Non-stick surface

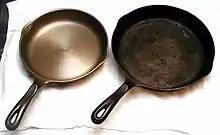
Cast iron skillets, before seasoning (left) and after several years of use (right)

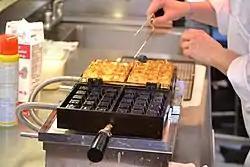
Commercial waffle iron requiring seasoning

Cast iron, carbon steel, stainless steel and cast aluminium cookware may be seasoned before cooking by applying a fat to the surface and heating it to polymerize it. This produces a dry, hard, smooth, hydrophobic coating, which is non-stick when food is cooked with a small amount of cooking oil or fat.